Bangkok

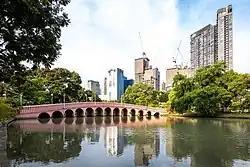
Chatuchak Park

Its coastal location makes Bangkok particularly vulnerable to rising sea levels due to global warming and climate change. A study by the OECD has estimated that 5.138 million people in Bangkok may be exposed to coastal flooding by 2070, the seventh highest figure among the world's port cities. There are fears that the city may be submerged by 2030. A study published in October 2019 in "Nature Communications" corrected earlier models of coastal elevations and concluded that up to 12 million Thais—mostly in the greater Bangkok metropolitan area—face the prospect of annual flooding events. This is compounded by coastal erosion, which is an issue in the gulf coastal area, a small length of which lies within Bangkok's Bang Khun Thian District. Tidal flat ecosystems existed on the coast; however, many have been reclaimed for agriculture, aquaculture, and salt works.